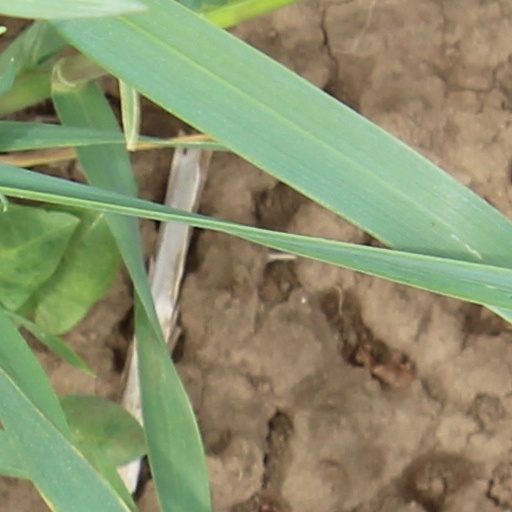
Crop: wheat